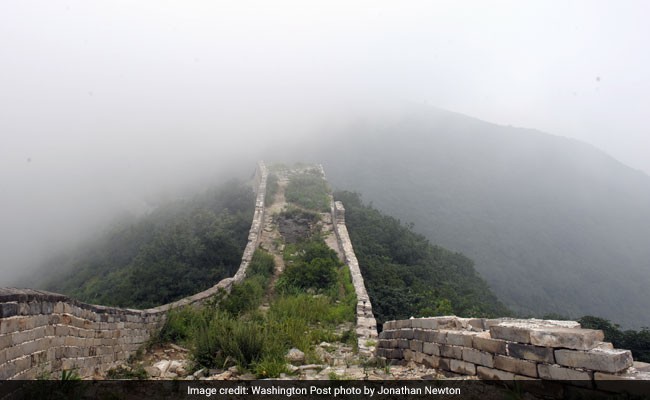
Landmark: Great Wall of China